Alan Pardew

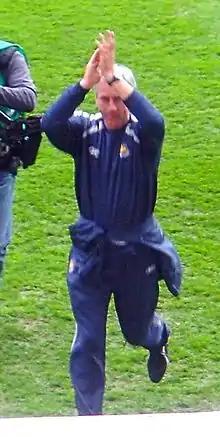
Pardew as manager of West Ham United in 2006

Early into the 2003–04 season, West Ham United asked Reading permission to appoint Pardew as their new manager. Although Reading refused permission, Pardew resigned from his position on 10 September 2003. Eventually, a compromise agreement was reached, allowing Pardew to become manager at West Ham.